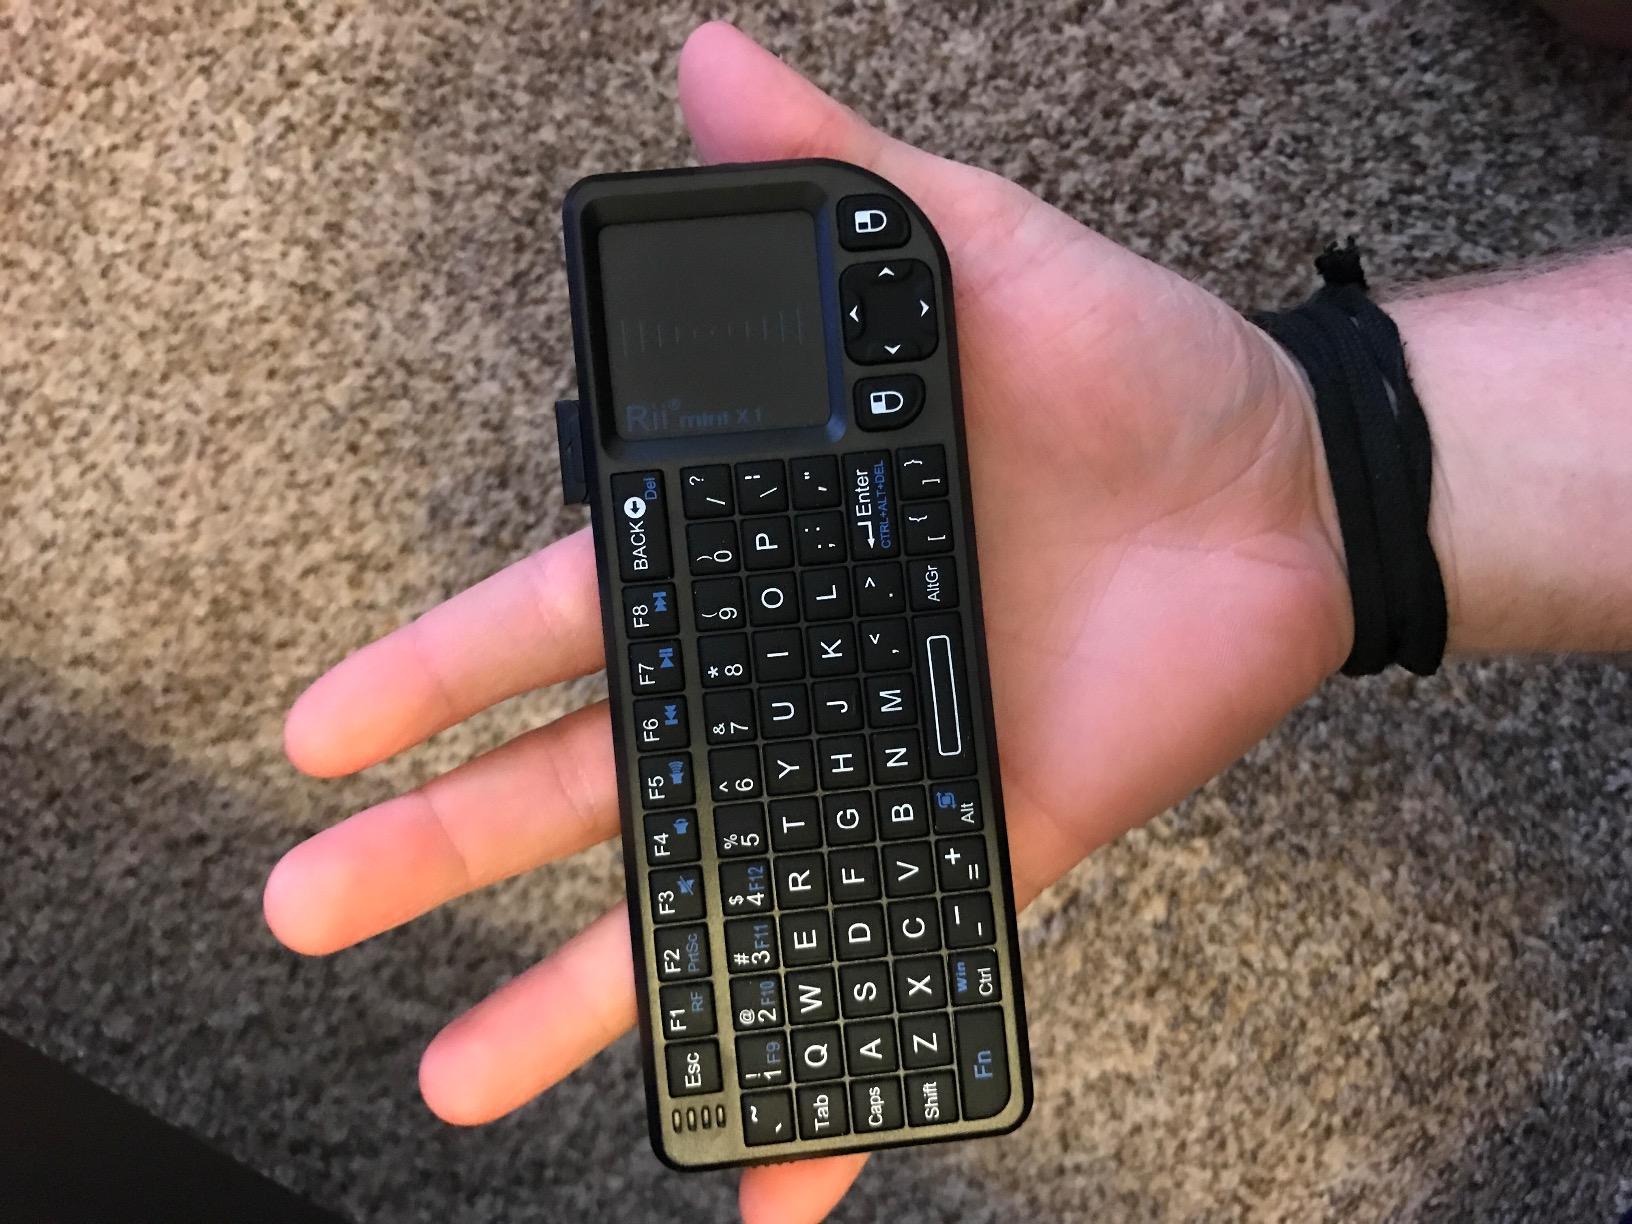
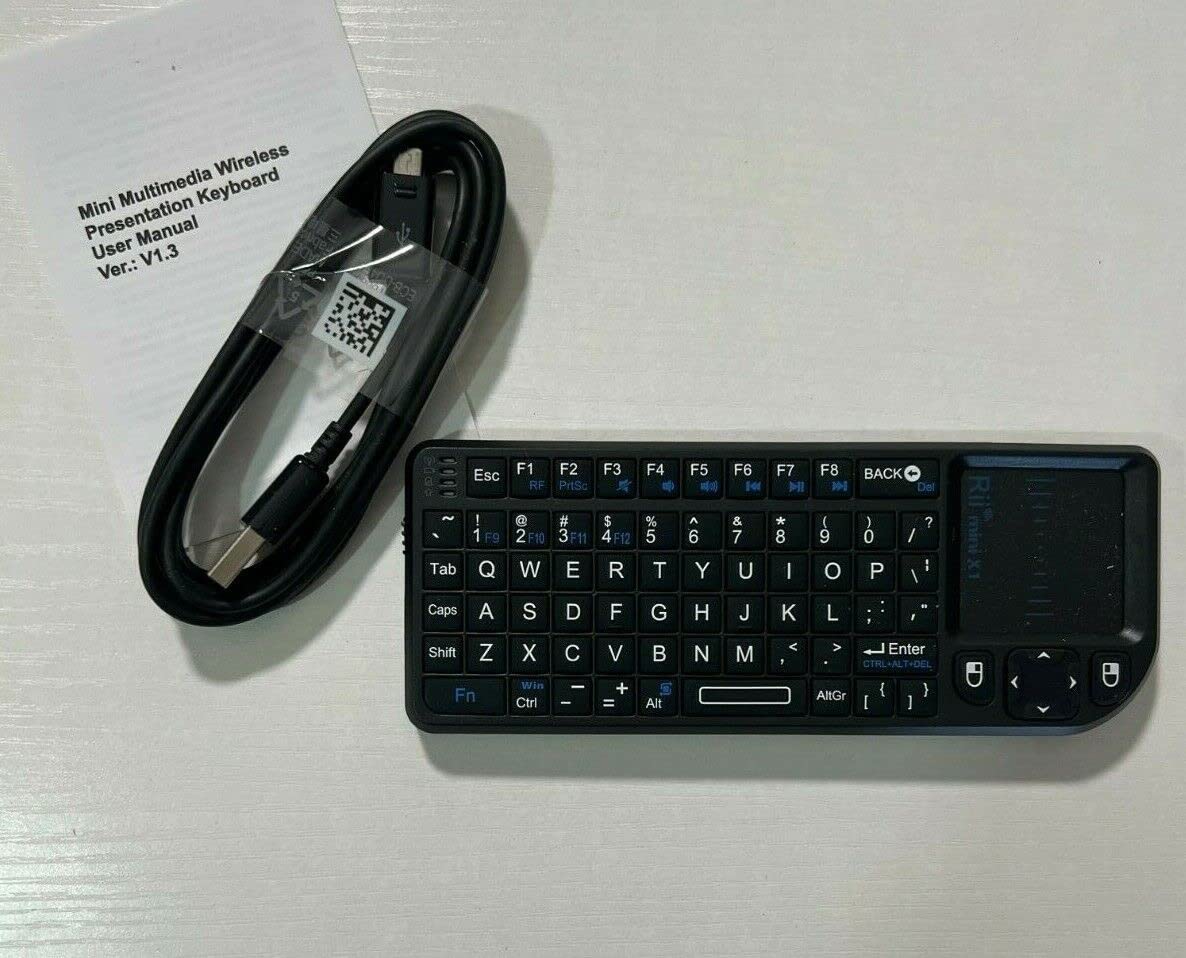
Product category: keyboard
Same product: yes